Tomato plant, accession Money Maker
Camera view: vertical (180 deg); turntable rotation: 330 degrees
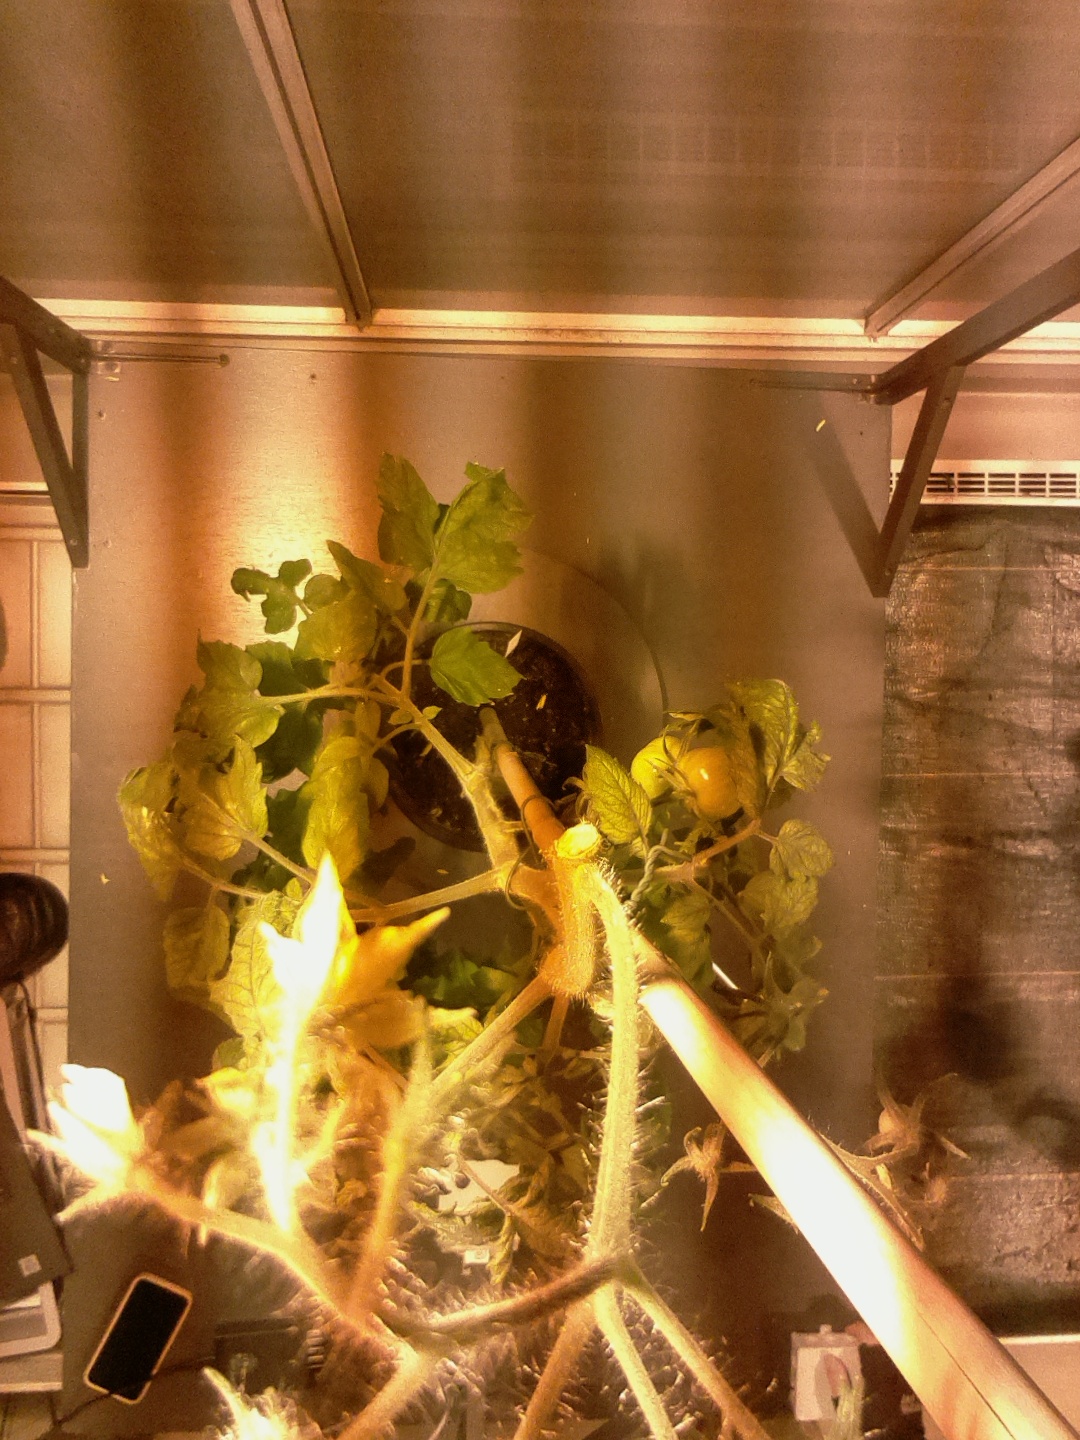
BBCH growth stage 74: 40%-50% of final fruit size